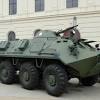
Label: BTR